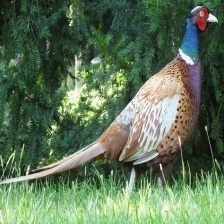
Species: RING-NECKED PHEASANT
Scientific name: PHASIANUS COLCHICUS